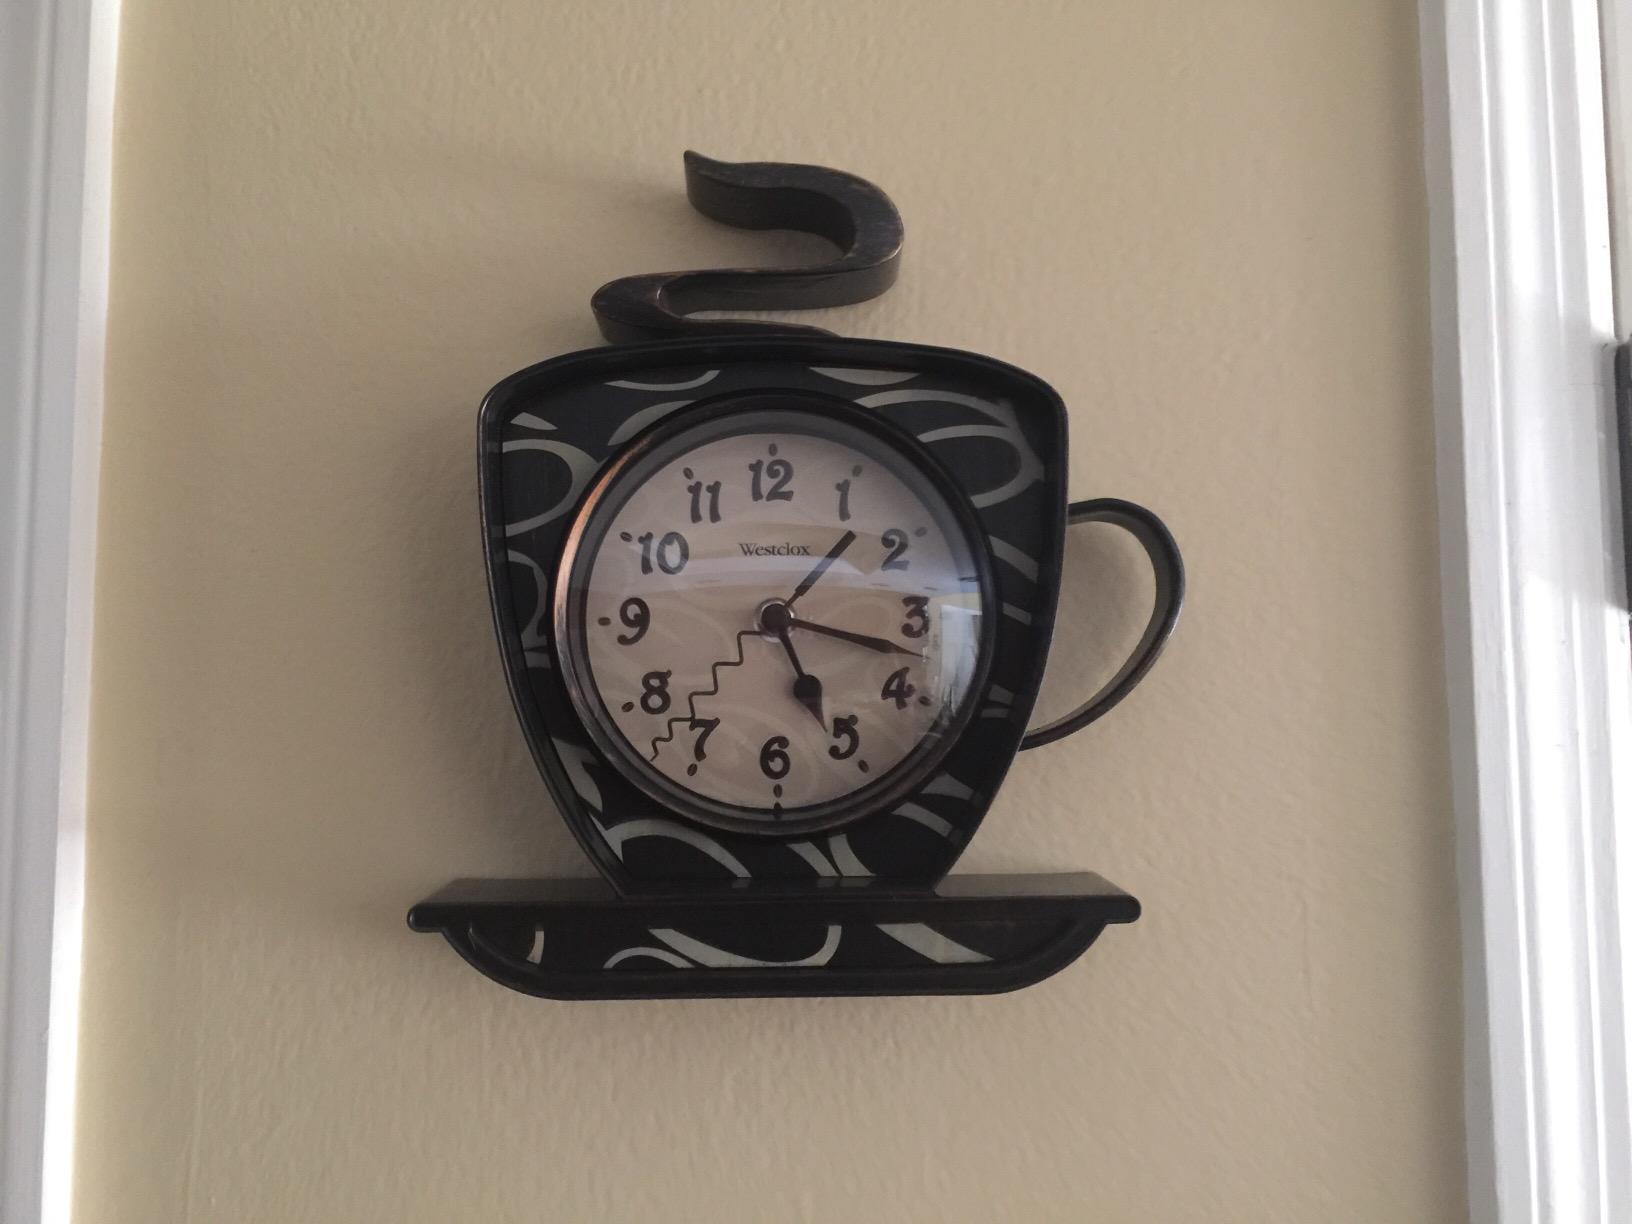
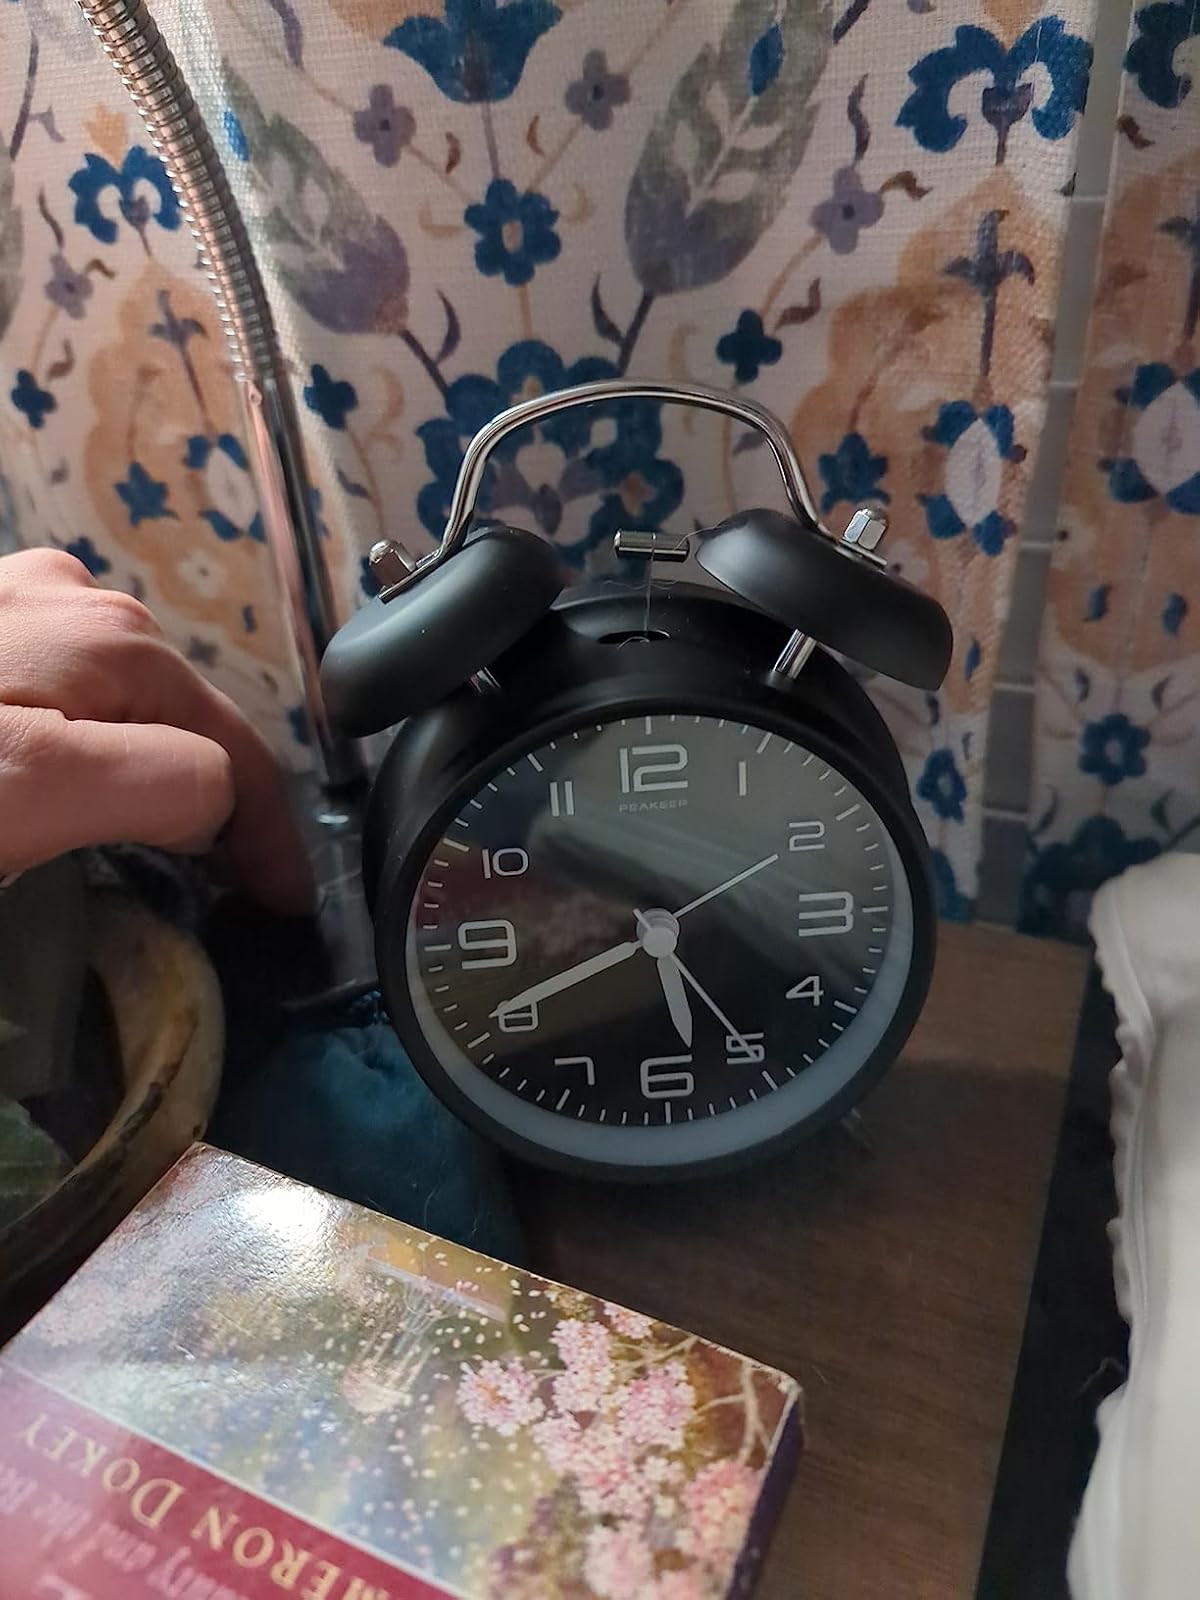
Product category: clock
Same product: no